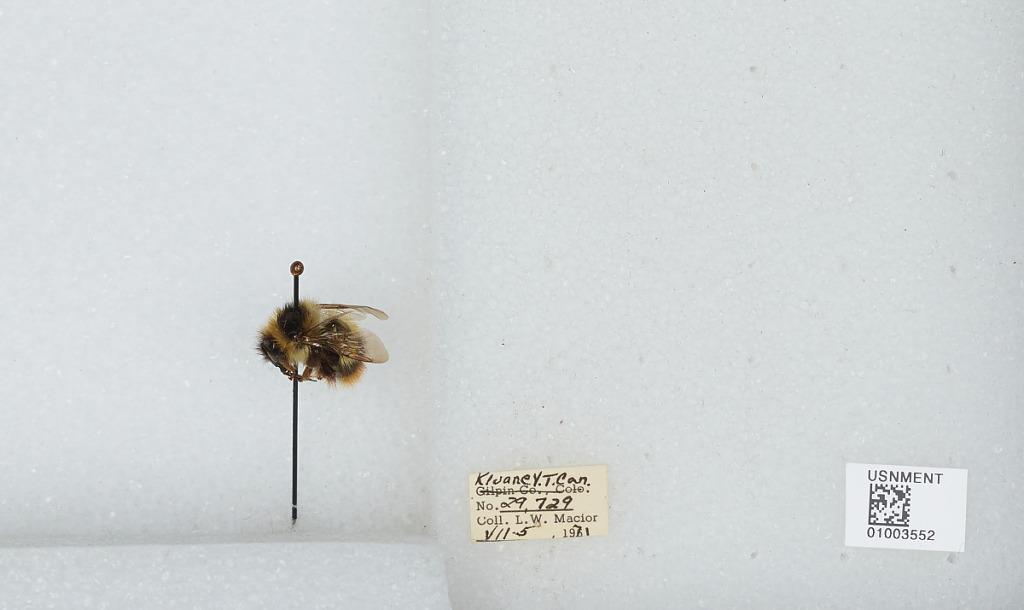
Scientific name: Bombus (Pyrobombus) frigidus Smith
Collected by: L. Macior
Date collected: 1971-7-5
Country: Canada
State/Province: Yukon Territory
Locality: Kluane
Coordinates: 60.75, -139.5